Bicycle stairway

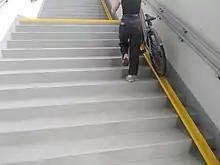
A bike ramp in Poland.

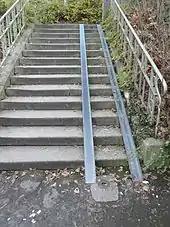
Retrofitted ramps (these are also intended for push chairs/prams.

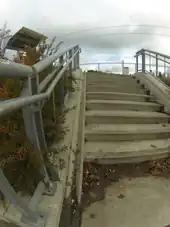
V-shaped bicycle stairway beside a short staircase

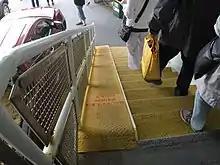
Bicycle stairway within a vehicle ferry

A bicycle stairway is a pedestrian stairway which also has a channel alongside it to facilitate walking a bicycle up or down the stairway.